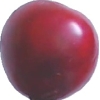
Label: cherry_wax_red